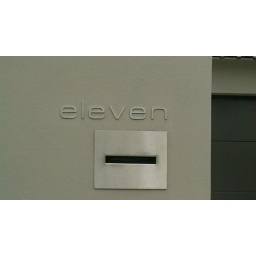
house number on a building, letterbox or fence in words